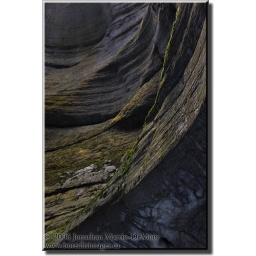
Layers in canyon wall